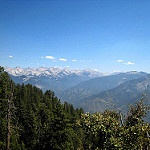
Label: mountain